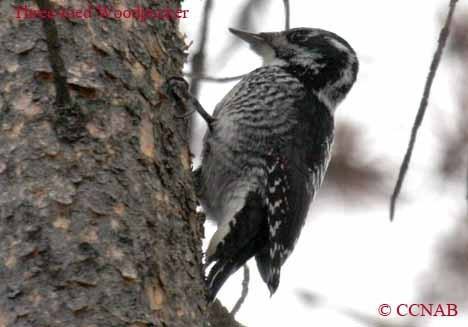
A photo of a american three toed woodpecker